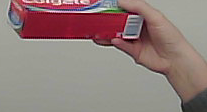
Product: colgate_toothpaste